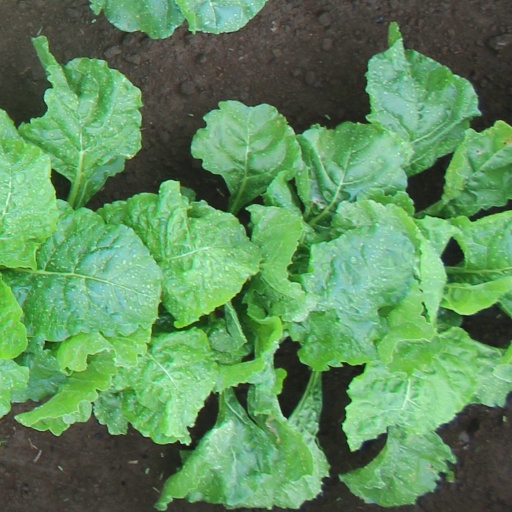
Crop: sugar beet